1984 Denver Broncos season

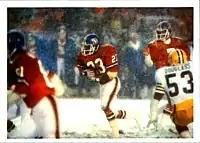
Broncos running back Sammy Winder rushing the ball against the Green Bay Packers in 1984

The 1984 Denver Broncos season was the franchise's 15th season in the National Football League (NFL), and the 25th overall. The team finished with its then franchise-best record of thirteen wins and three losses and were champions of the AFC West. In the playoffs, the Broncos were upset by the Pittsburgh Steelers in the Divisional Round, 24–17. This would be the final season for Tight End coach Fran Polsfoot, who died in April 1985.